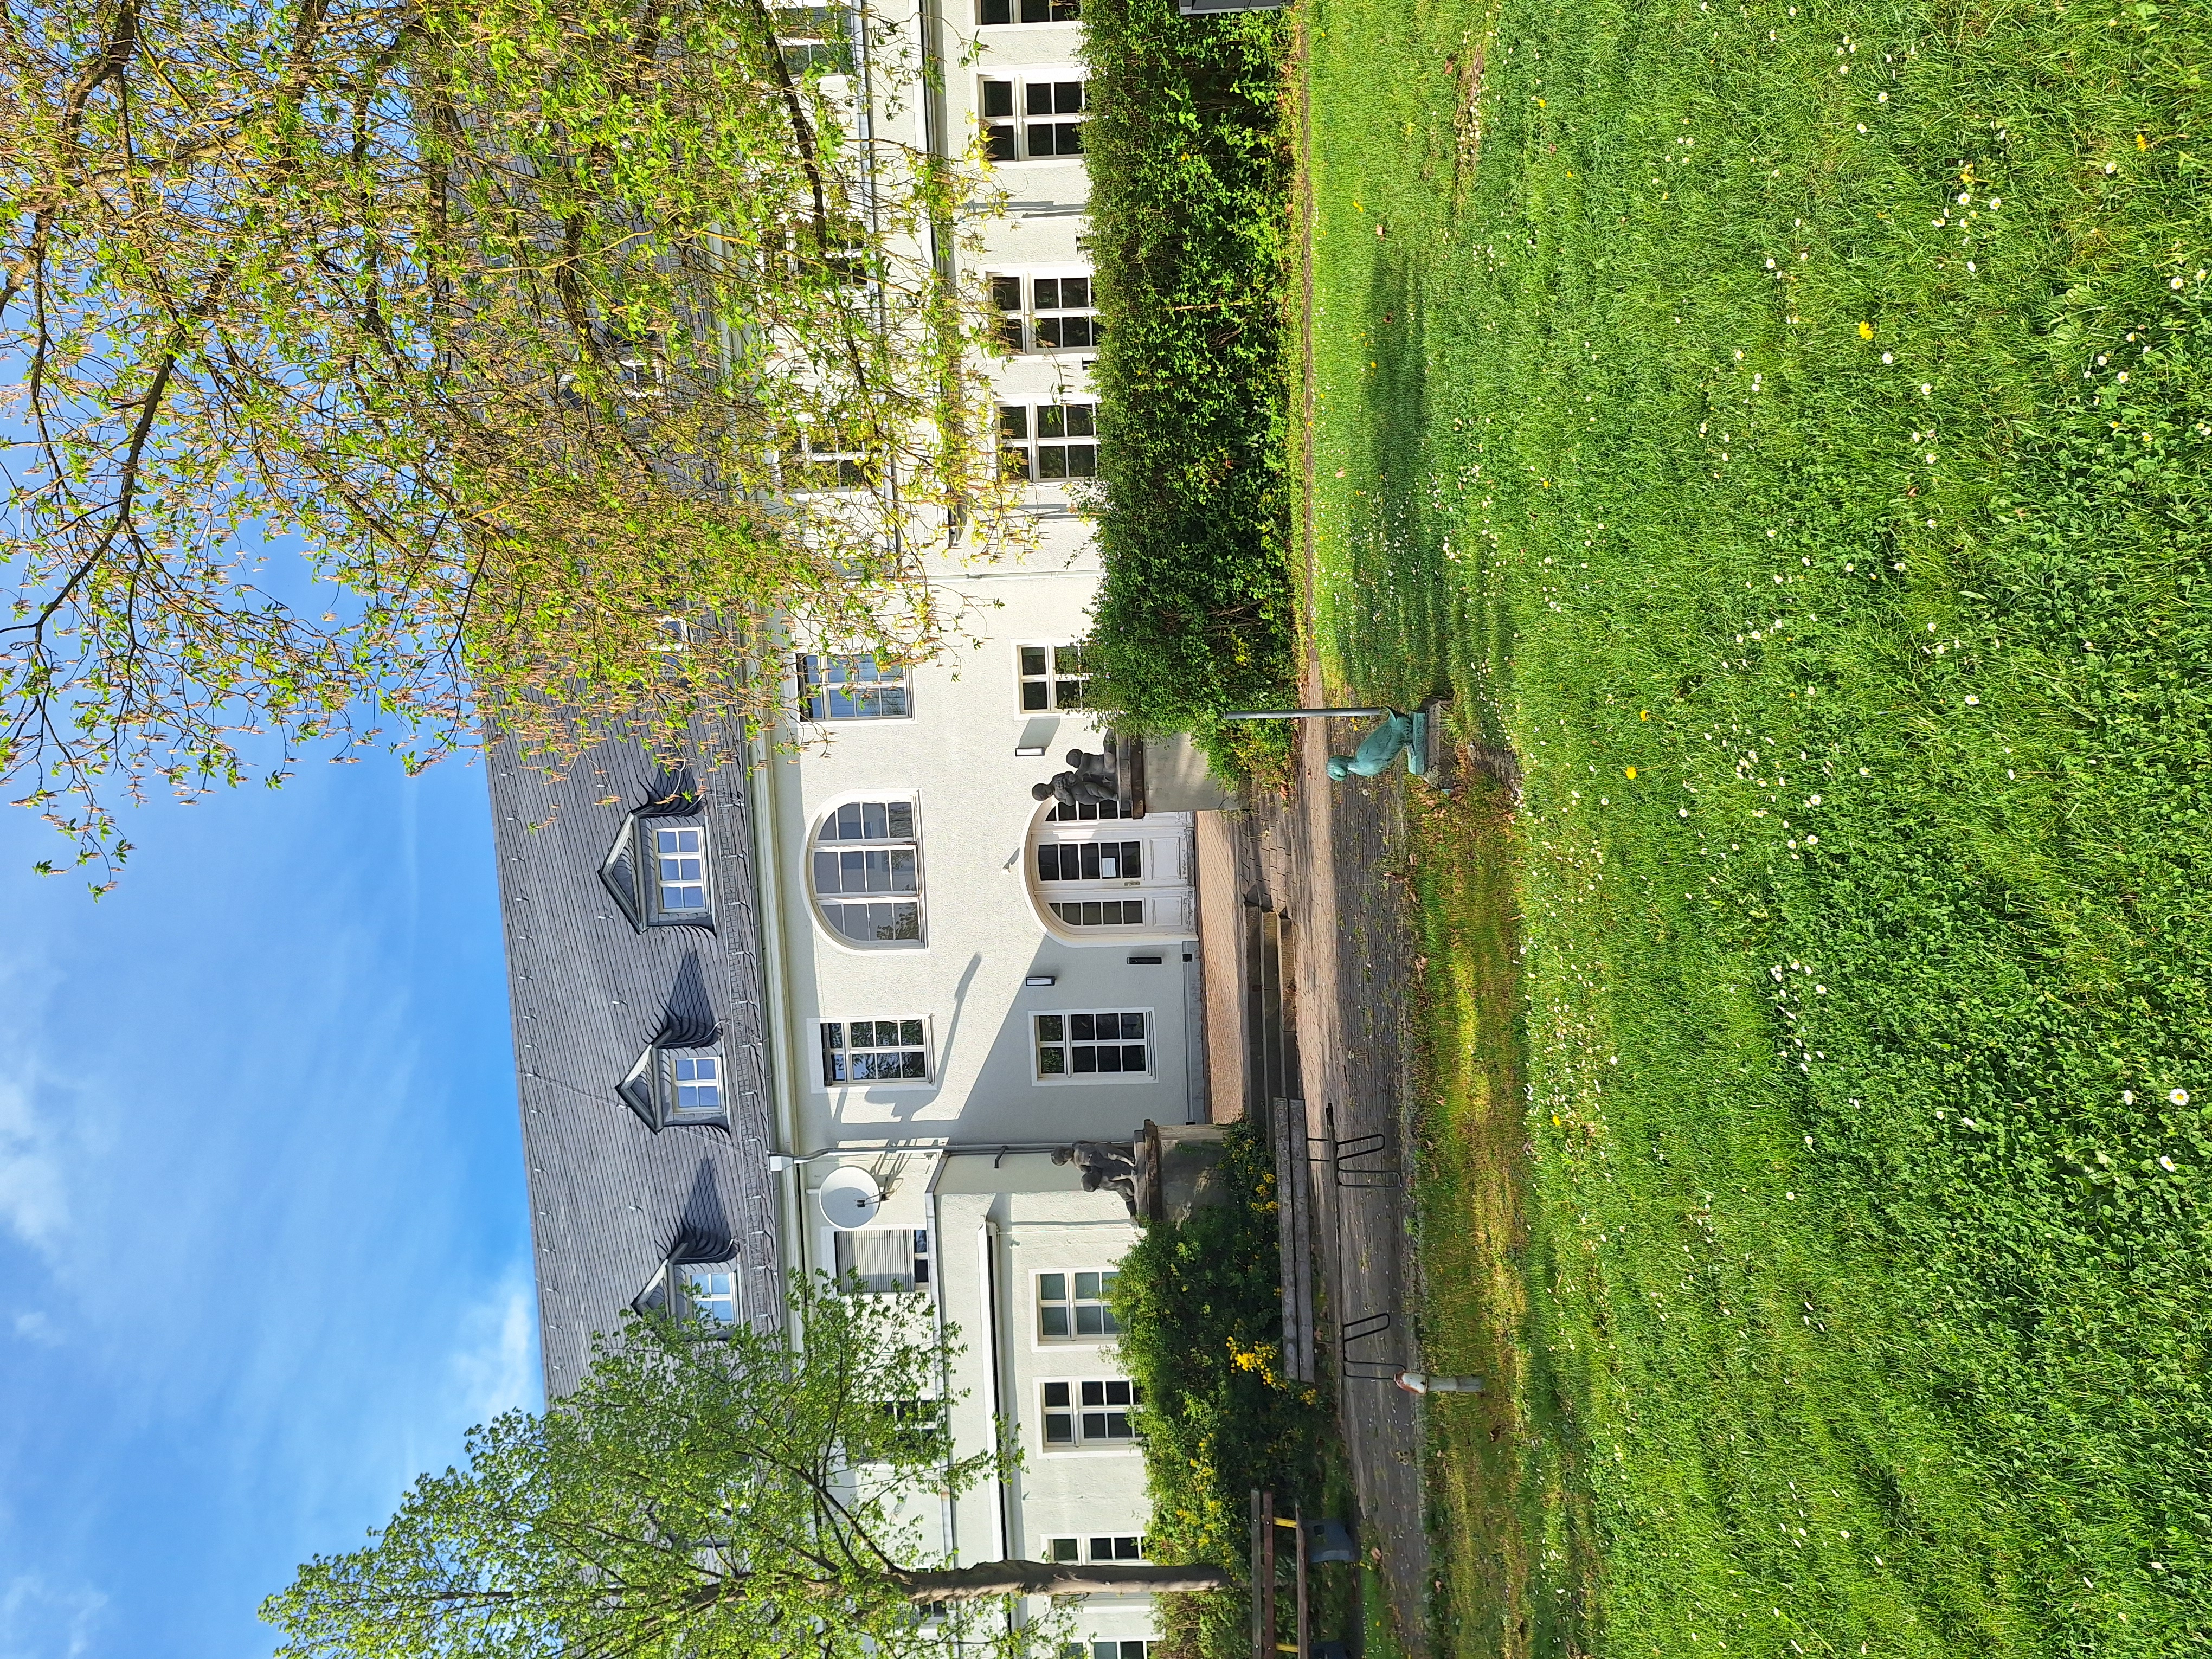
Building: Deutschhausstraße 12